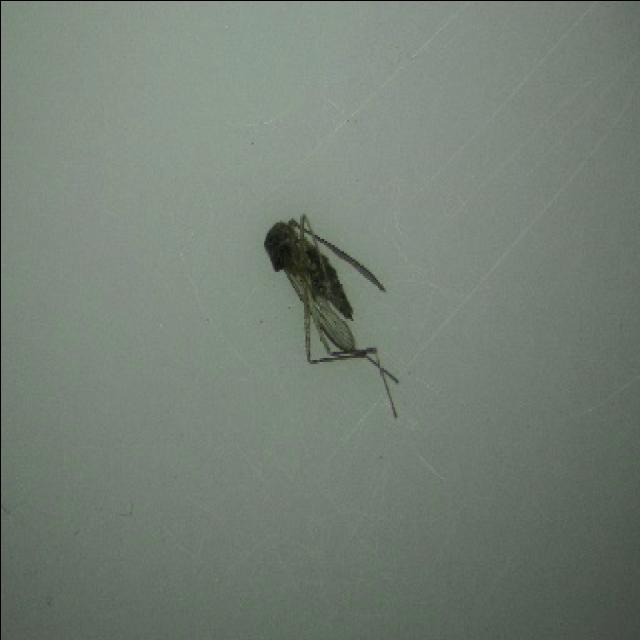
Species: culex_tritaeniorhynchus